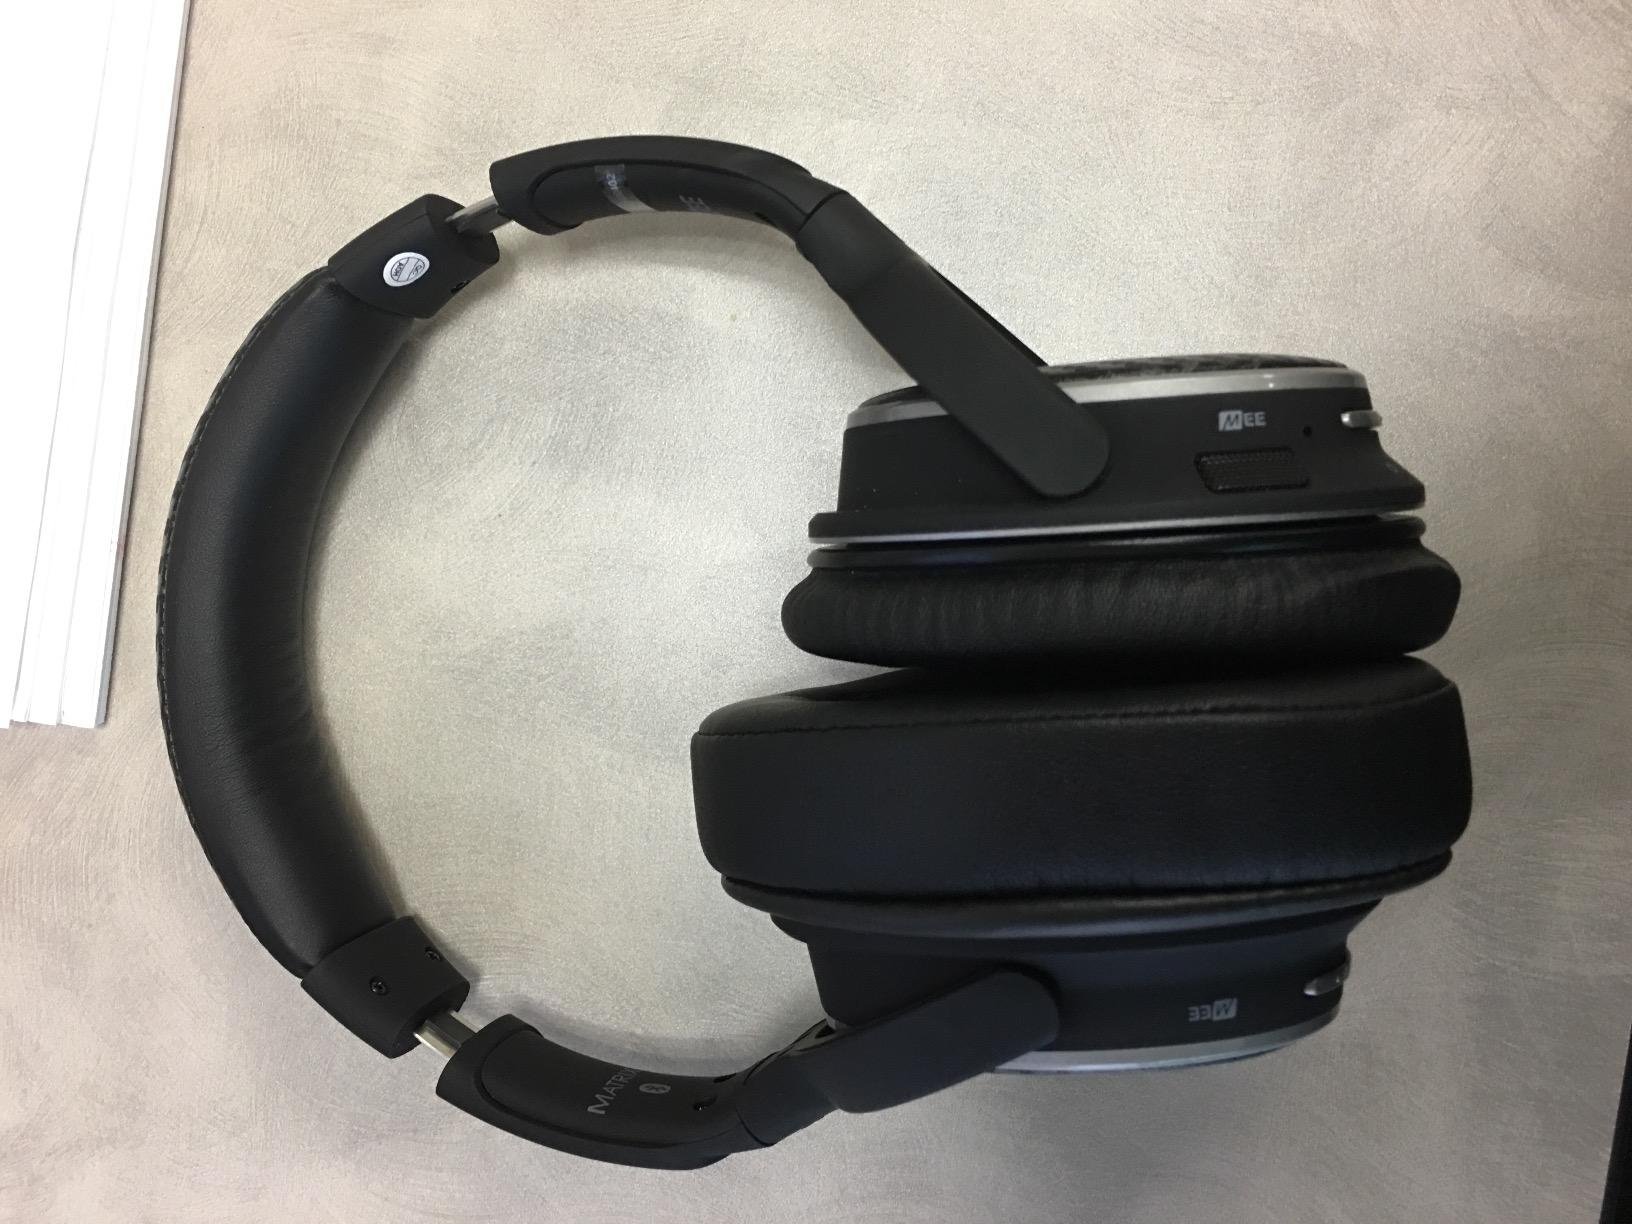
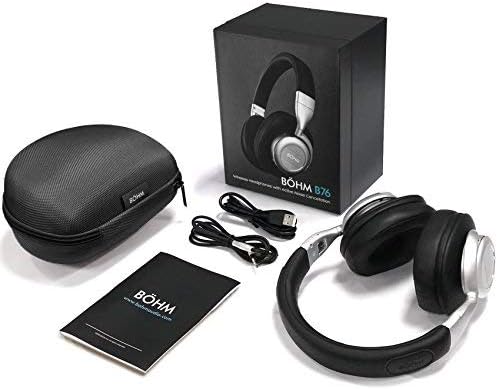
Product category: headphones
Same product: no